56 Dean Street

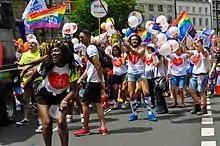
Staff at the 2017 Pride in London march

Dean Street has a long history of providing sexual health services. The world’s first VD (venereal disease) clinic for men was based at 91 Dean Street, London in 1862. Over the years it has had several different names and has been based in different parts of London. Originally it was part of the Westminster Hospital and was known as Outpatient 6. It was at the Westminster Hospital that Professor Brian Gazzard diagnosed one of Europe’s first cases of AIDS in 1981.